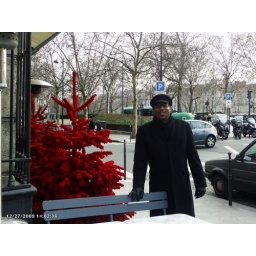
R by the monastery - note the red sprayed tree